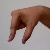
The image shows a hand gesture representing the letter 'Q' in Indian Sign Language.